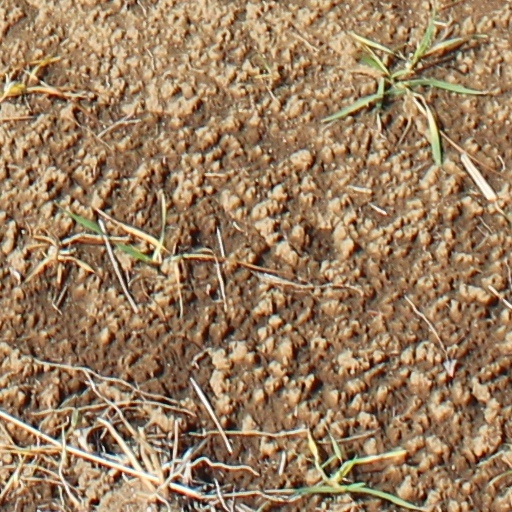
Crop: wheat